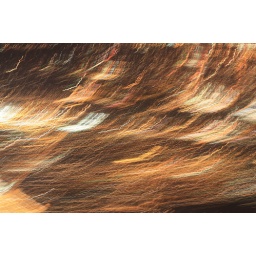
taken from the window on my Delta jet flight flying over Chicago at night. (f/5)